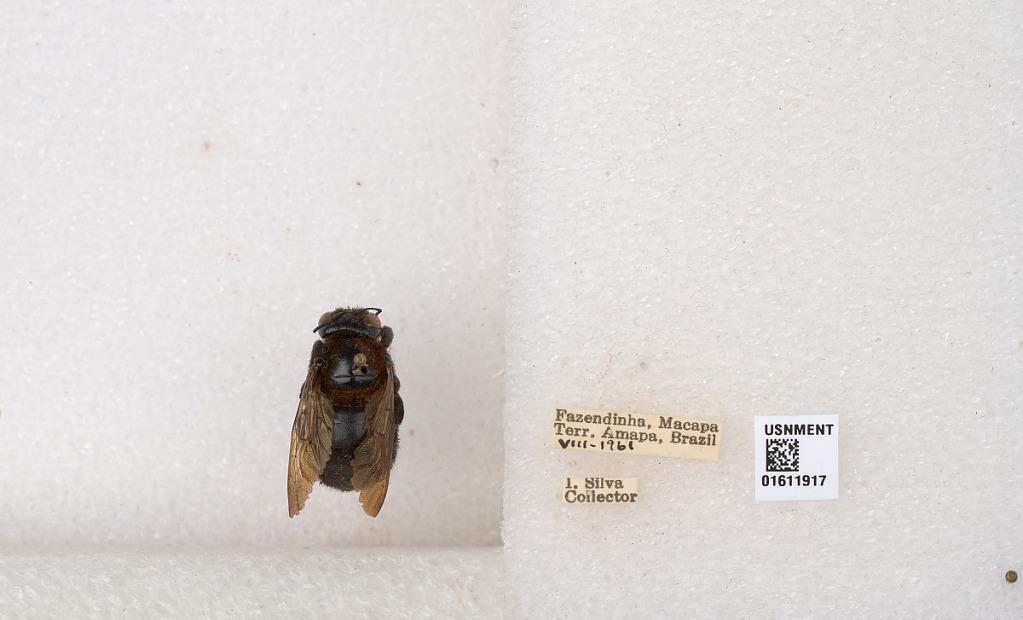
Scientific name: Xylocopa
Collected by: Sichel
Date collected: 1961-8-1
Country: Brazil
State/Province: Amapa
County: Macapa
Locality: Fazendinha